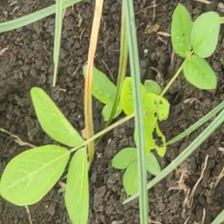
Weed species: Asian_Pigeonwings_(Clitoria Ternatea)